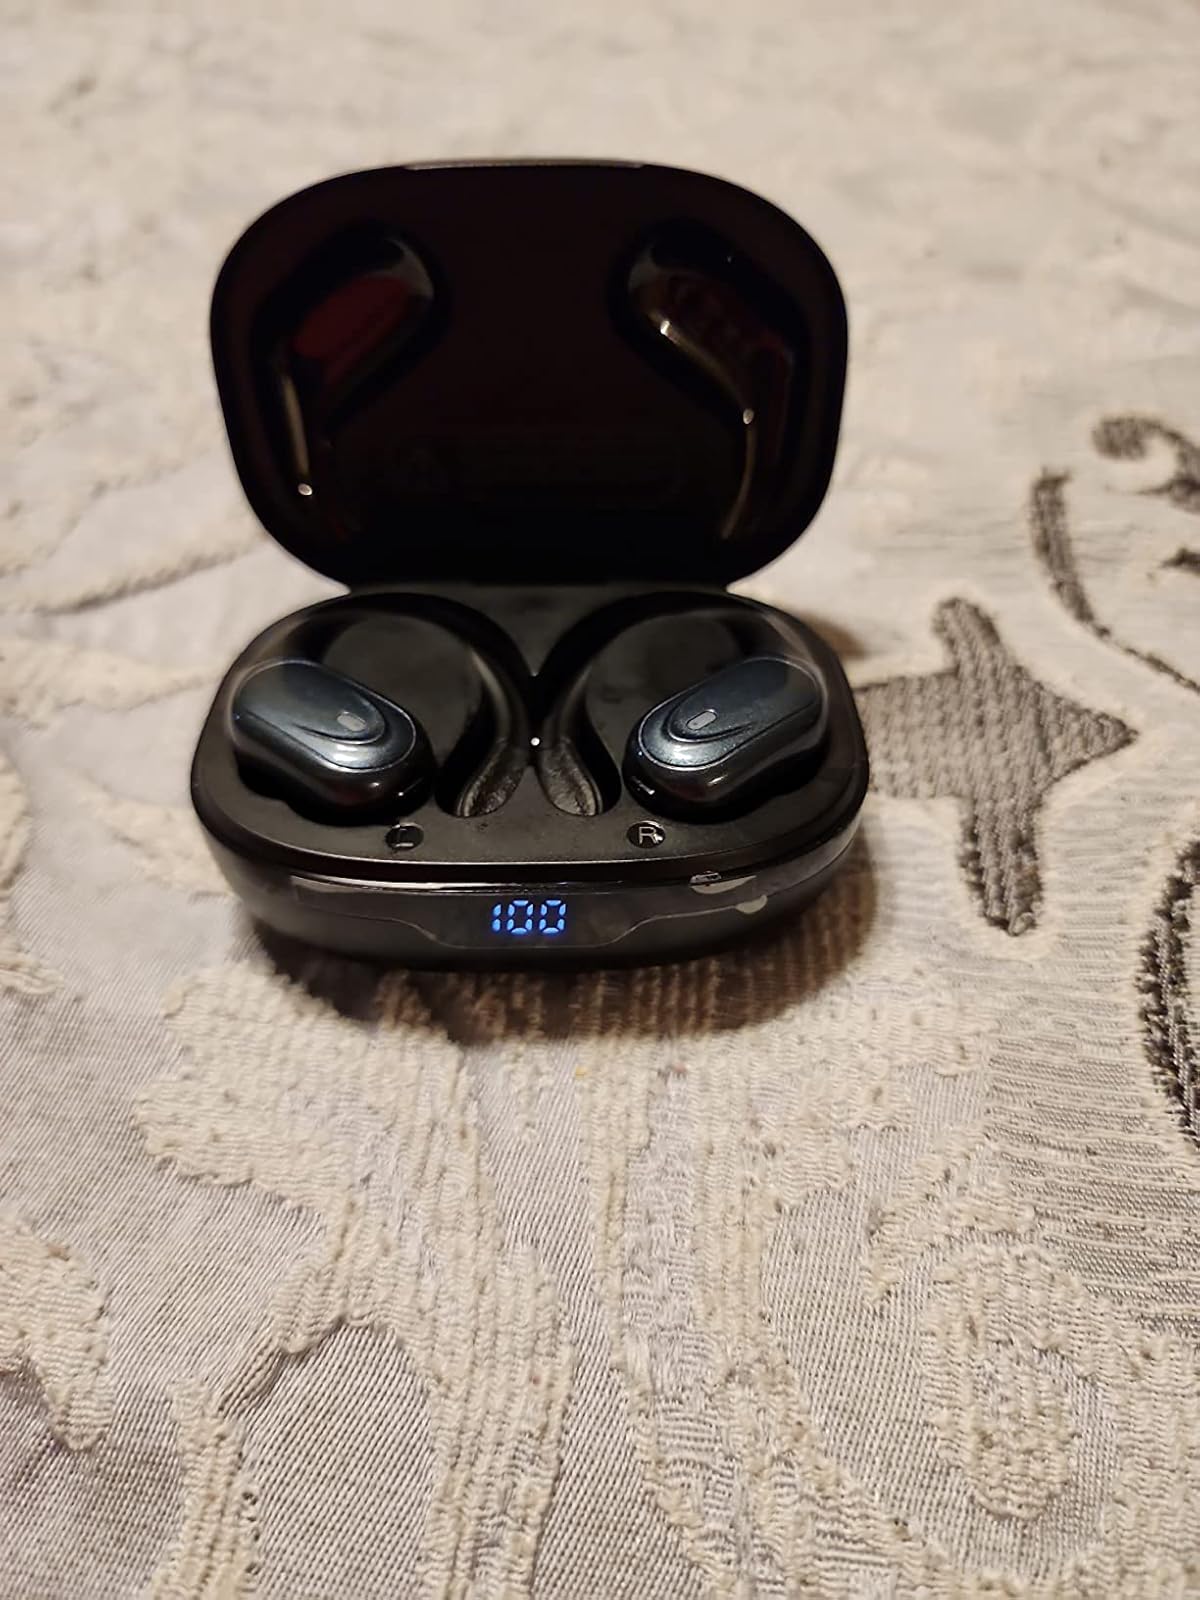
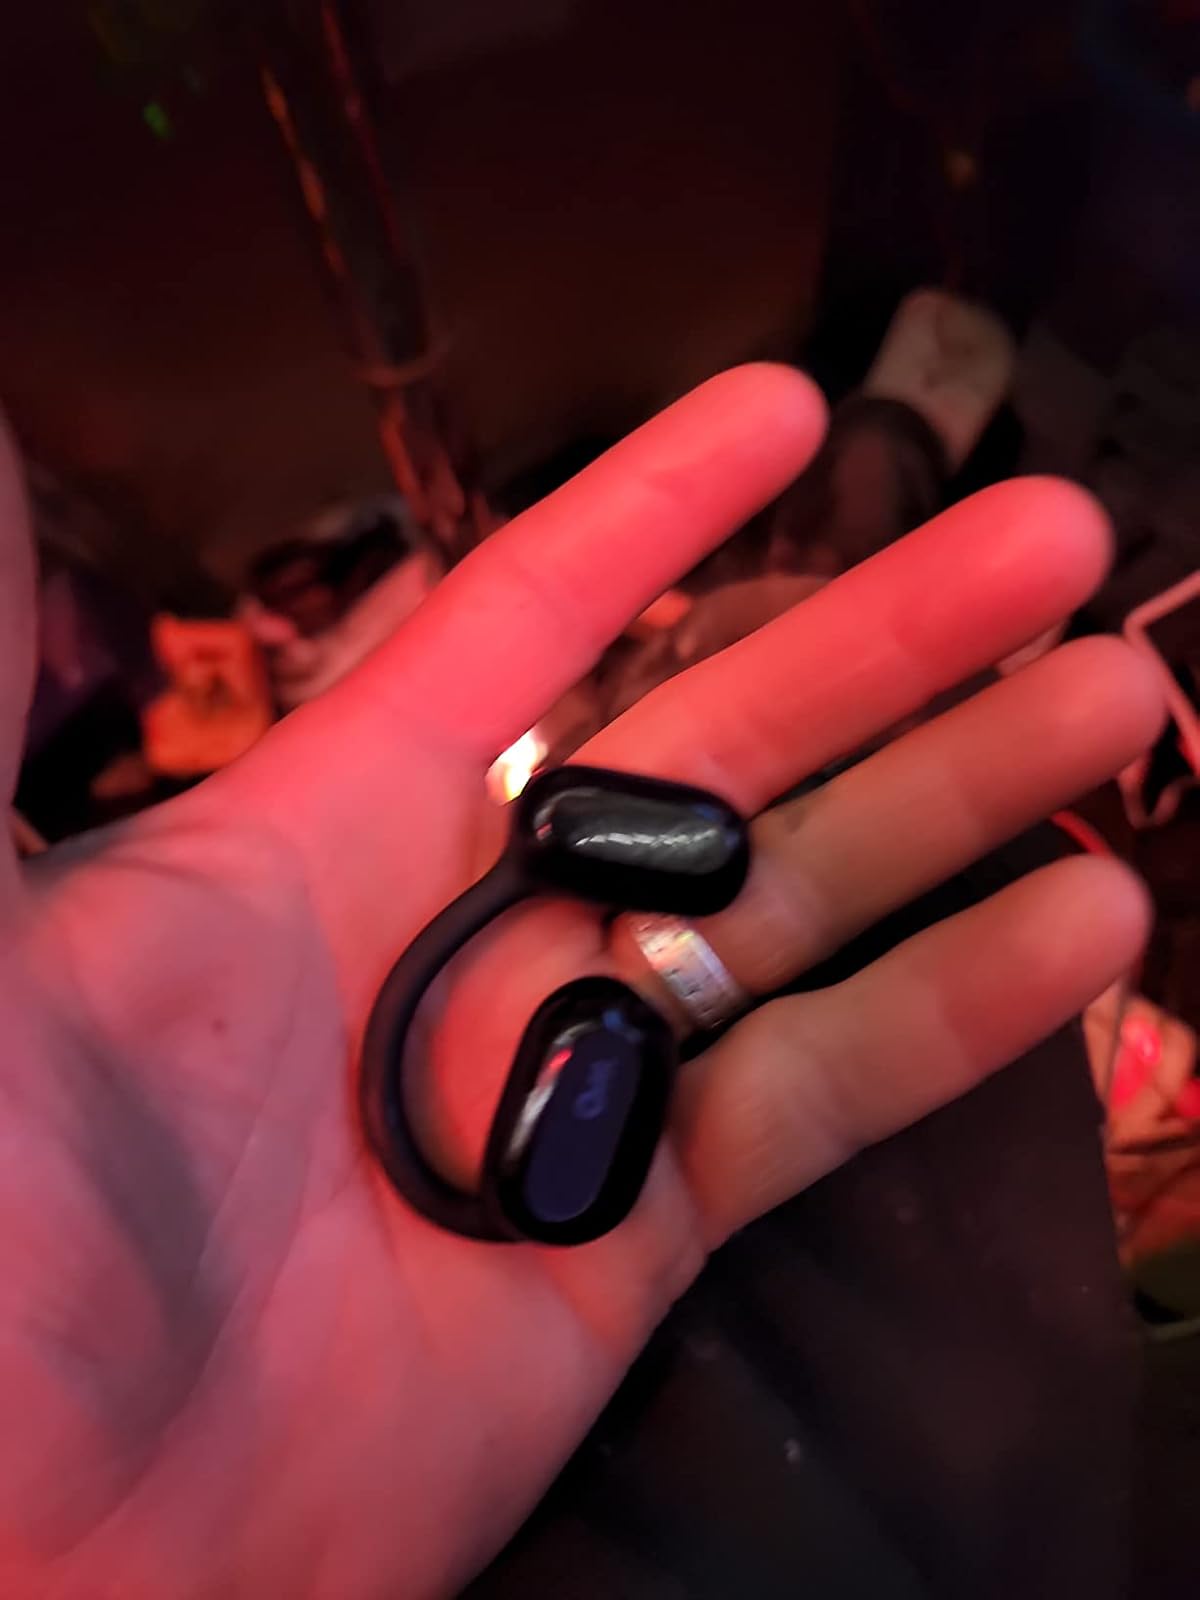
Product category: earbuds
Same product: no